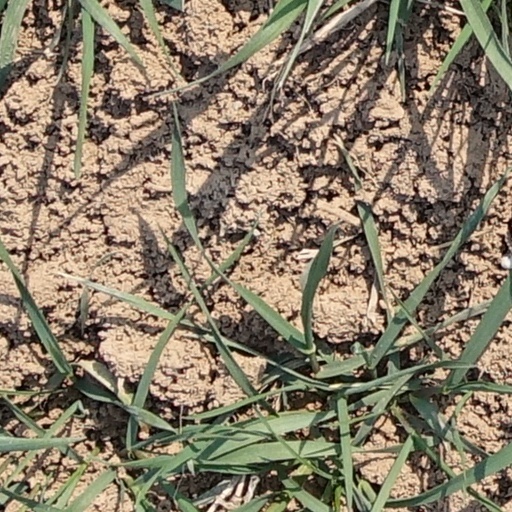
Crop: wheat